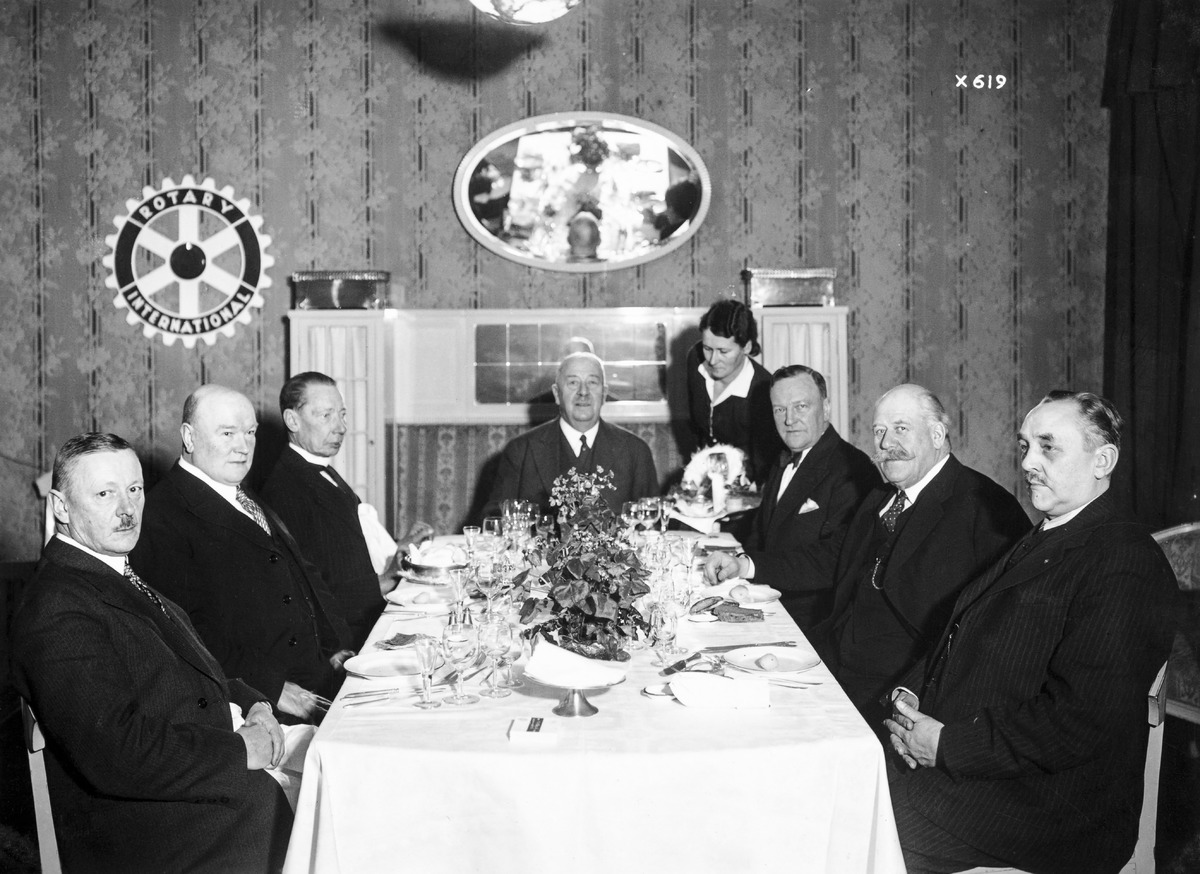
Oulun Rotaryklubin lounastilaisuus
A luncheon of Oulu's Rotary club
sisällön kuvaus: Oulun Rotaryklubin lounastilaisuus 29.1.1936. content description: A luncheon of Oulu's Rotary club on January 29, 1936.
Vuosi: 1936
Paikka: Suomi, Oulu, Suomi, Pohjois-Pohjanmaa, Oulu
Aiheet: Oulun Rotaryklubi; rotarit; rotaryliike; Rotary International; lounastilaisuudet; sisäkuva; ryhmäkuva; kauppa; lounaat; business; rotary movement; rotary clubs; rotarians; lunches; luncheons